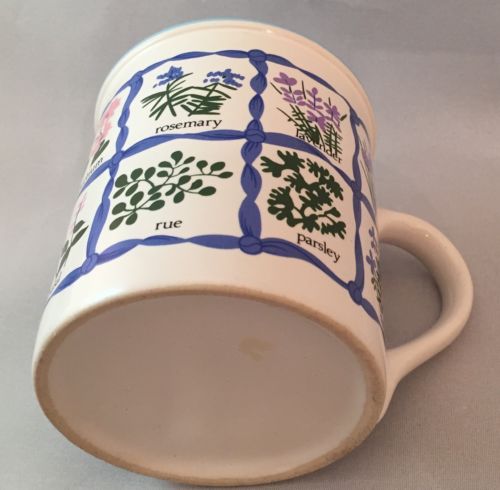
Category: mug